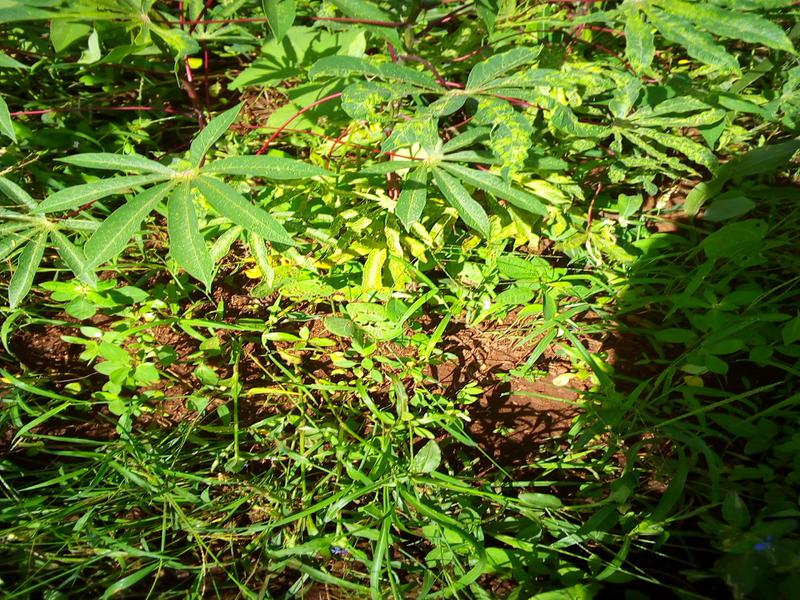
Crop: cassava
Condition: healthy